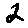
Label: 2